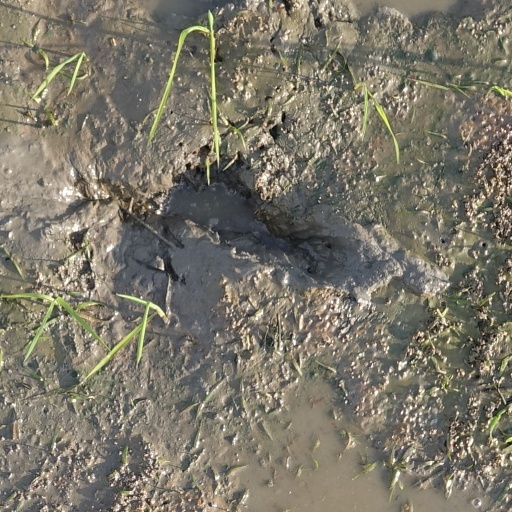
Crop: rice